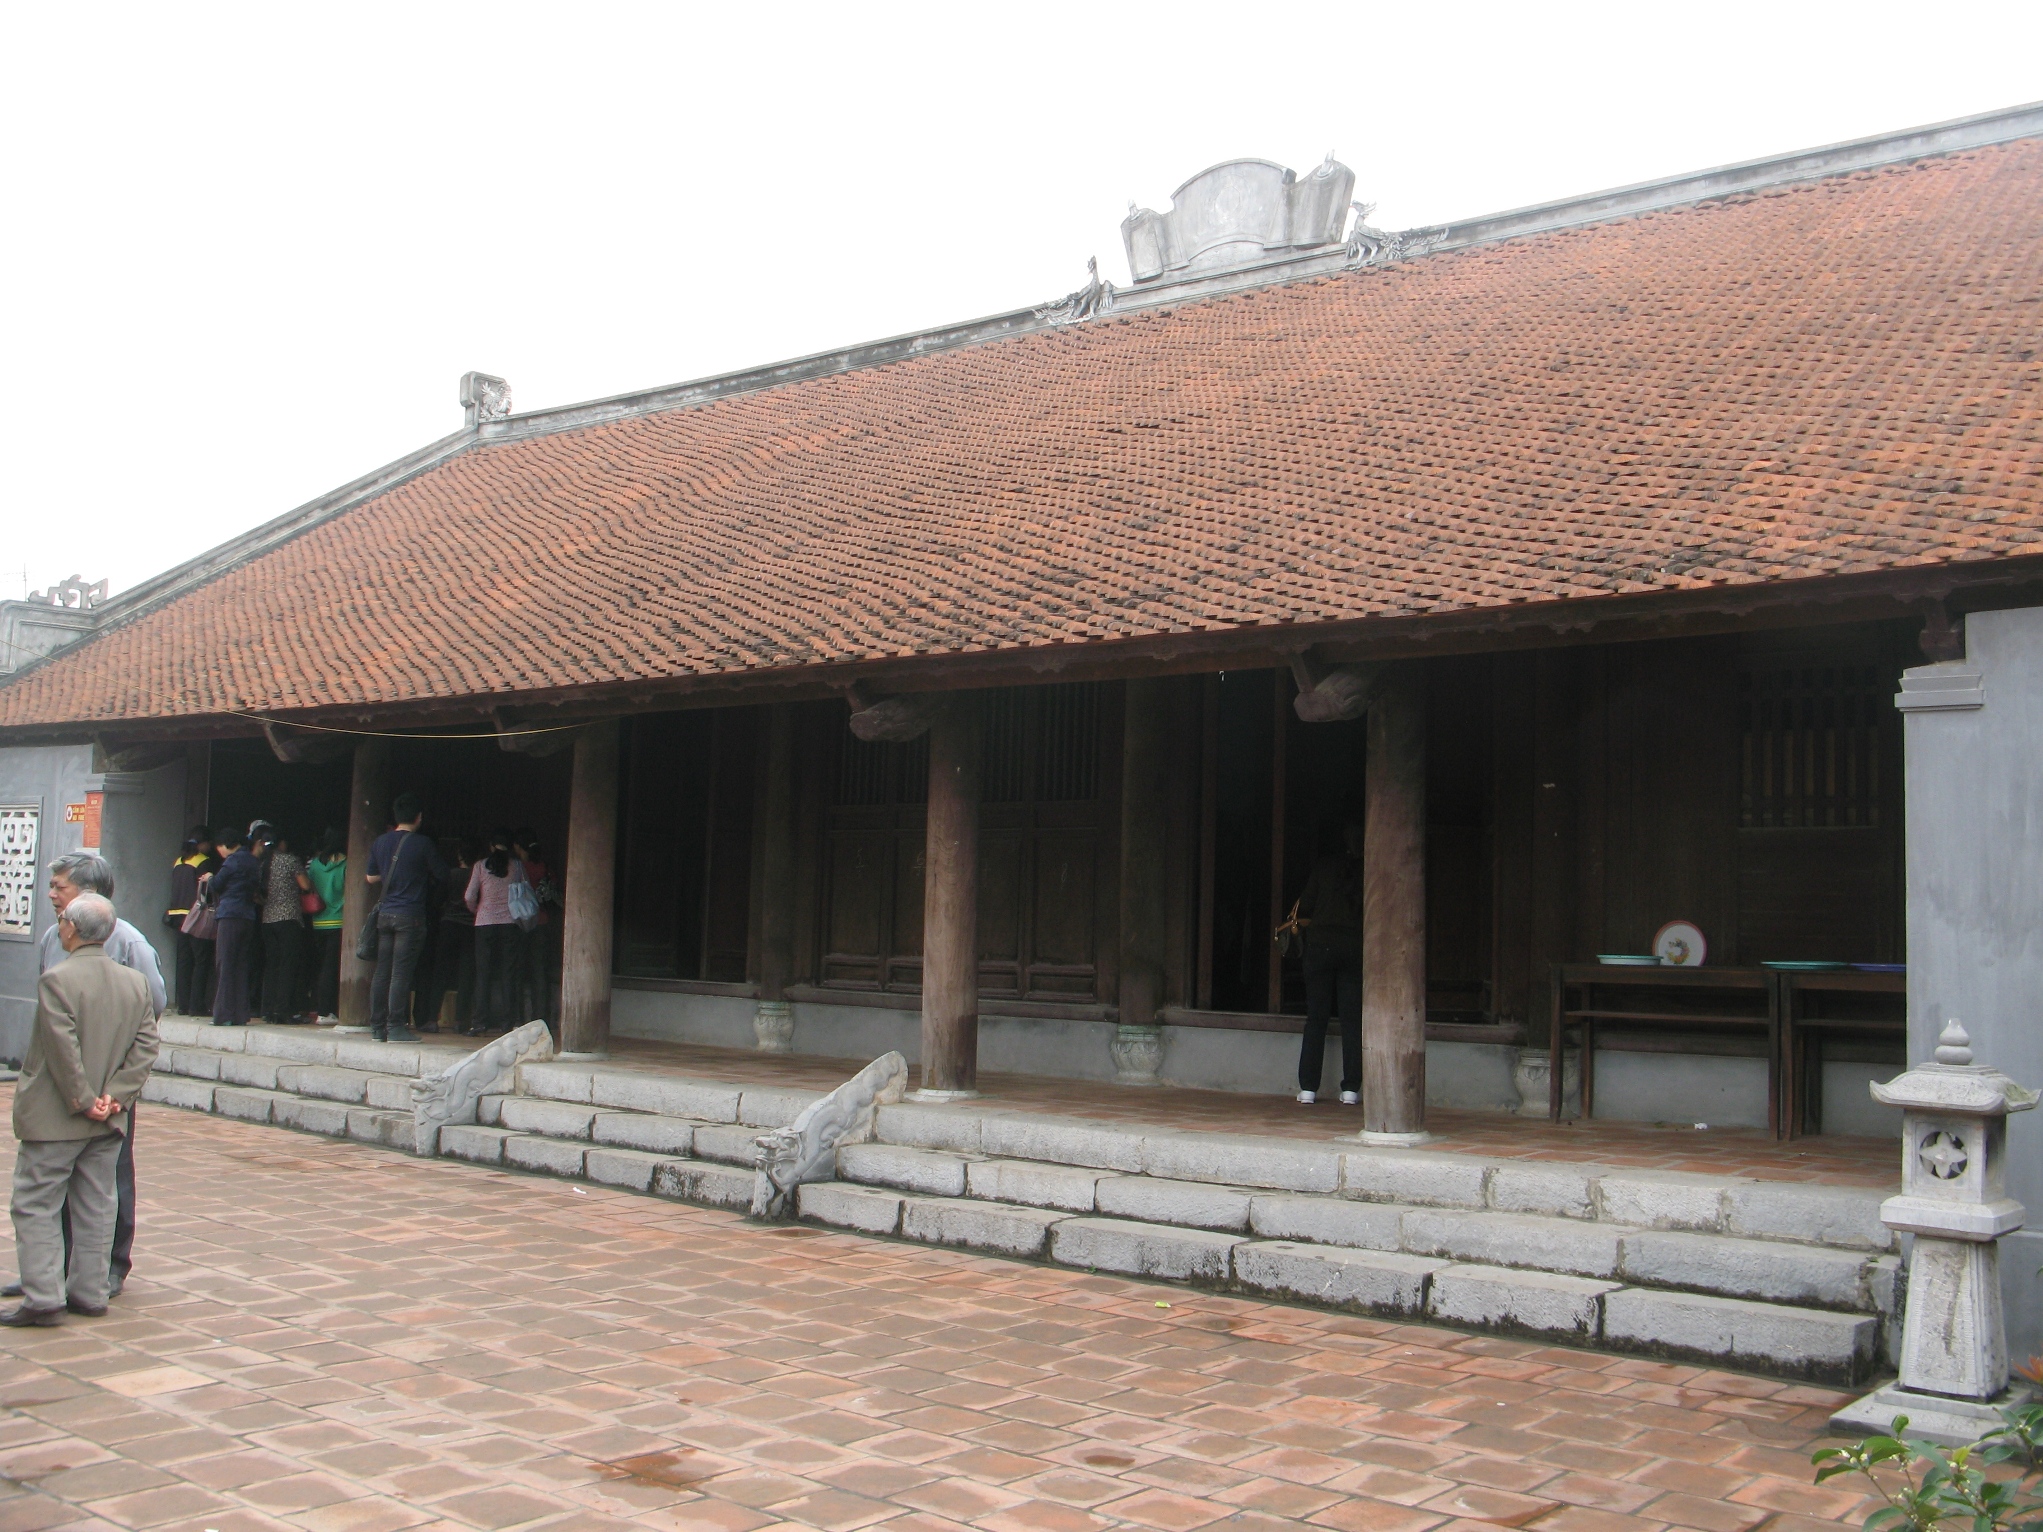
user: text: Mái nhà trong ảnh có màu gì?
assistant: text: Nâu đỏ

user: text: Con vật được chạm khắc trên lan can đá ở bậc thang là gì?
assistant: text: Rồng

user: text: Tòa nhà trong ảnh thường được dùng cho các hoạt động văn hóa tín ngưỡng nào của người Việt?
assistant: text: Tòa nhà trong ảnh, với kiến trúc cổ kính này, thường được dùng cho các hoạt động văn hóa tín ngưỡng quan trọng của người Việt như thờ cúng tổ tiên, thần linh và các vị anh hùng dân tộc. Nó có thể là chính điện của một ngôi chùa hoặc nhà thờ họ.

user: text: Những vật trang trí trên nóc mái nhà bao gồm những gì và chúng thường mang ý nghĩa biểu tượng nào trong kiến trúc truyền thống Việt Nam?
assistant: text: Trên nóc mái nhà có một kết cấu trang trí trung tâm (thường là lưỡng long chầu nguyệt hoặc biểu tượng âm dương) và các linh vật chạm khắc như rồng, lân, quy, phượng. Chúng thường mang ý nghĩa biểu tượng cho sự uy nghi, bảo vệ khỏi tà ma, mang lại may mắn và thịnh vượng cho công trình và gia chủ, đồng thời thể hiện nét đẹp văn hóa tâm linh sâu sắc trong kiến trúc truyền thống Việt Nam.